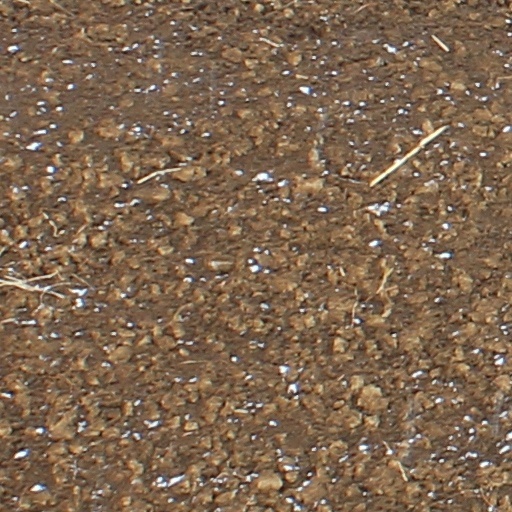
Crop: wheat